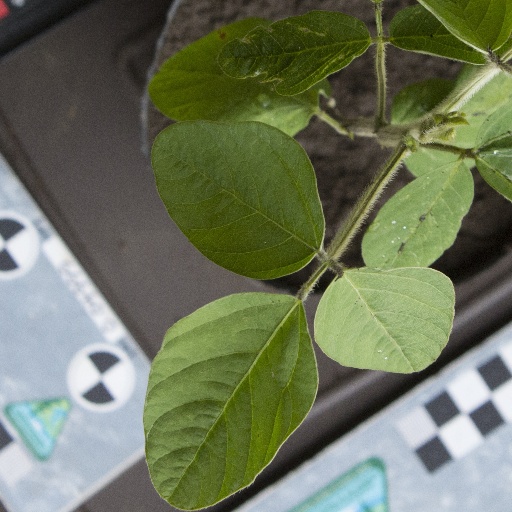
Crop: soybean